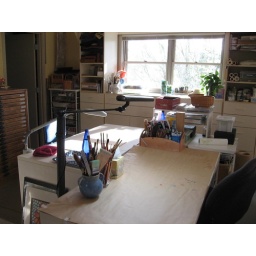
the paper covered table in front is my watercolor station and the one in back is where my sewing machine usually resides.